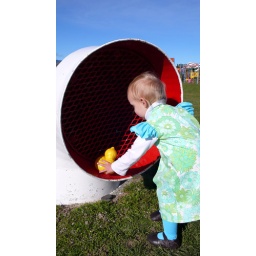
Pippi in her sea green butterfly dress